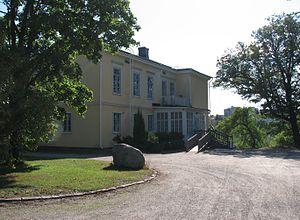
Le Campus de Kumpula est un a campus scientifique de l'université d'Helsinki.